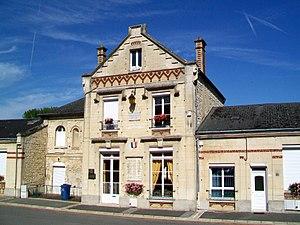
La mairie de Saintines, place Foch.
Saintines est une commune française située dans le département de l'Oise en région Hauts-de-France.